Katzbach Railway

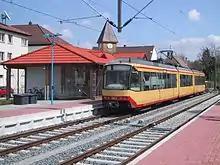
Stadtbahn train of the S31 in Odenheim station

After Bruchsal station the Katzbach line runs together with the Kraich Valley Railway as a single track parallel with the Rhine Valley Railway through the stations of Bruchsal Schlossgarten and Bruchsal Stegwiesen before it leaves the main line for Ubstadt Ort, where it separates from the Kraich Valley Railway. The Katzbach Railway continues straight on to Ubstadt Uhlandstraße station and runs to Stettfeld next to the Kraichbach. At Stettfeld it turns to climb beside the Katzbach and passes through the hilly landscape of the Kraichgau. After it has passed through Zeutern, it reaches the current end of the line at Odenheim.